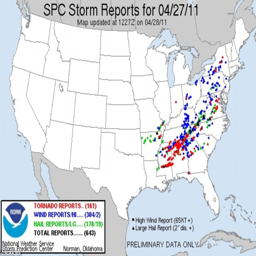
map of destruction : the red triangles show the reports of tornadoes on wednesday